Telecommunications in Myanmar

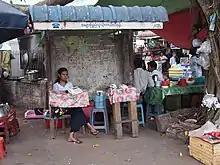
Private street telephone post in Myanmar

Previously, Myanma Post and Telecommunication (MPT) had a monopoly in the country. In 2013, the government started taking steps to open up the telecommunications market, issuing licenses to new service providers. Consulting firm Roland Berger supported the government in the liberalization and tendering process. In 2014, Qatar-based Ooredoo and Norwegian Telenor through their local subsidiaries – respectively Ooredoo Myanmar and Telenor Myanmar – entered the market, resulting in the reduction of consumer prices, rapid growth in the number of subscribers, as well as the expansion of the country's infrastructure. In November 2015, Ericsson named Myanmar the world's fourth fastest-growing mobile market. As of June 2015, Myanmar has a mobile phone penetration rate of 54.6%, up from less than 10% in 2012. On 12 January 2017, Mytel (Telecom International Myanmar Co., Ltd.) received a license for the provision of telecommunication services, officially becoming the 4th operator in Myanmar.